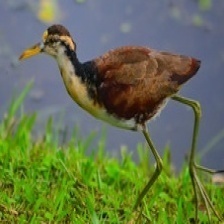
Species: NORTHERN JACANA
Scientific name: JACANA SPINOSA